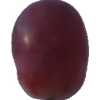
Label: pink_grape